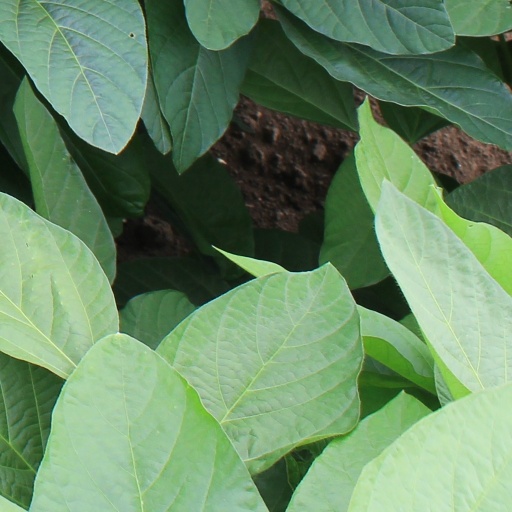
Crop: soybean